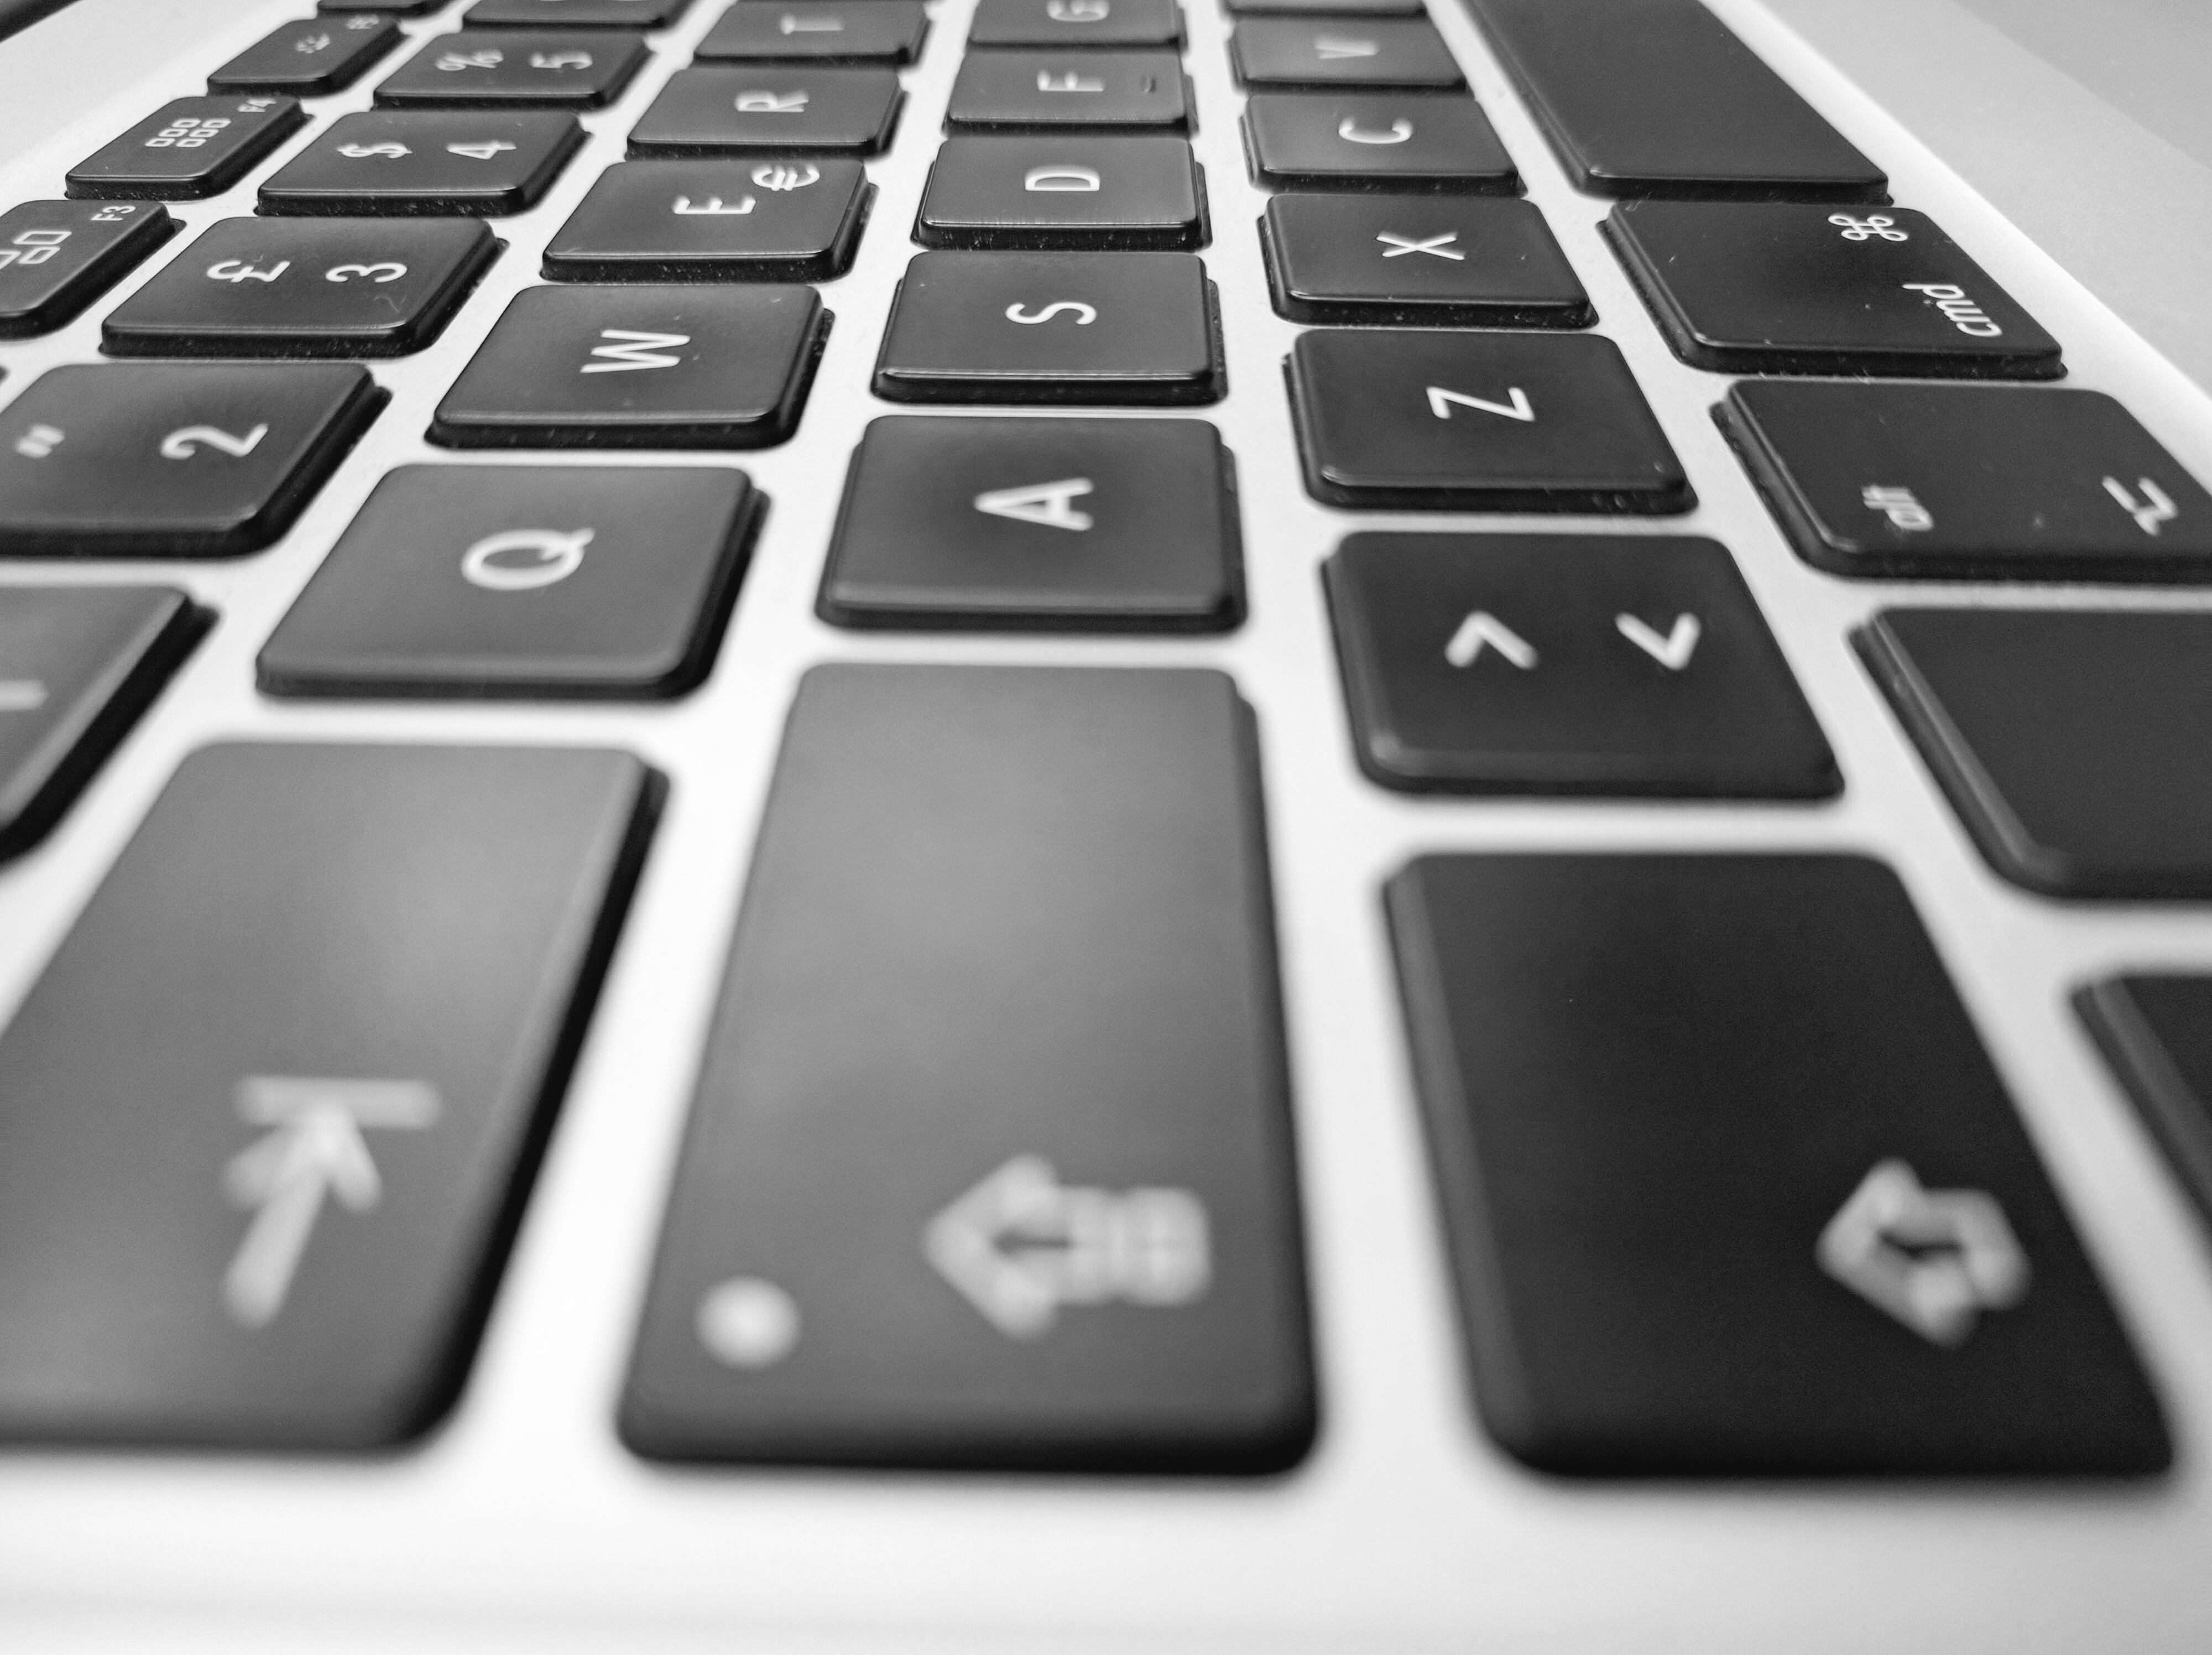
computer, mac, apple, keyboard, technology, brand, font, multimedia, macintosh, computer keyboard, numeric keypad, electronic device, musical keyboard